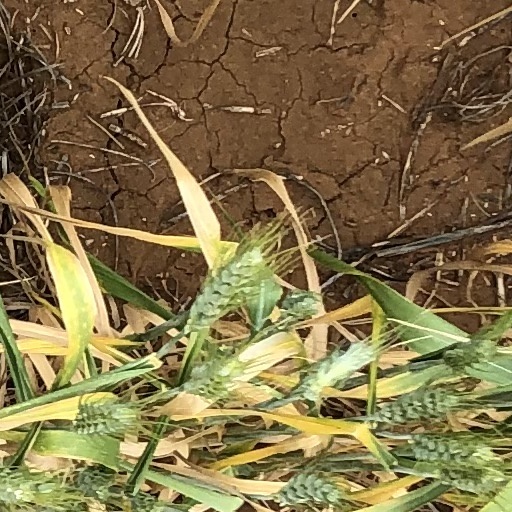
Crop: wheat